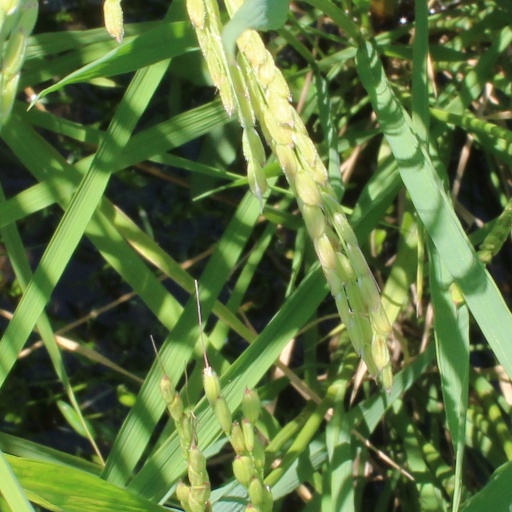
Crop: rice